Jim Courtright (gunman)

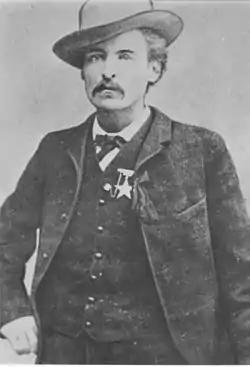
Jim Courtright

Timothy Isaiah Courtright (c. 1845 – February 8, 1887), also known as "Longhair Jim" or "Big Jim" Courtright, was an American Deputy Sheriff in Fort Worth, Texas from 1876 to 1879. In 1887, he was killed in a shootout with gambler and gunfighter Luke Short. Before his death, people feared Courtright's reputation as a gunman, and he reduced Ft. Worth's murder rate by more than half, while reportedly extracting protection money from town business owners.